Spencer Tracy

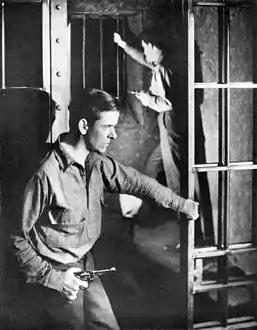
Tracy (background) in "The Last Mile" – the 1930 Broadway role that saw him scouted for Hollywood

Immediately following graduation, Tracy joined a new stock company based in White Plains, New York, where he was given peripheral roles. Unhappy there, he moved to a company in Cincinnati, but failed to make an impact. In November 1923, he landed a small part on Broadway in the comedy "A Royal Fandango", starring Ethel Barrymore. Reviews for the show were poor and it closed after 25 performances; Tracy later said of the failure, "My ego took an awful beating." When he took a position with a struggling company in New Jersey, Tracy was living on an allowance of 35 cents a day. In January 1924, he played his first leading role with a company in Winnipeg, but the organization soon closed.